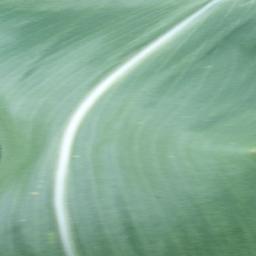
Label: Corn___healthy